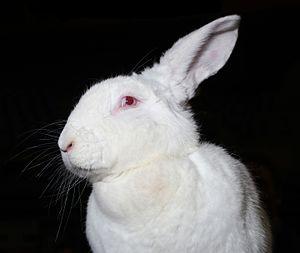
Lapin femelle Géant blanc du Bouscat au Salon de l'agriculture et de la nature de l'Essonne 2013 qui s'est tenu à Villebon-sur-Yvette en France.